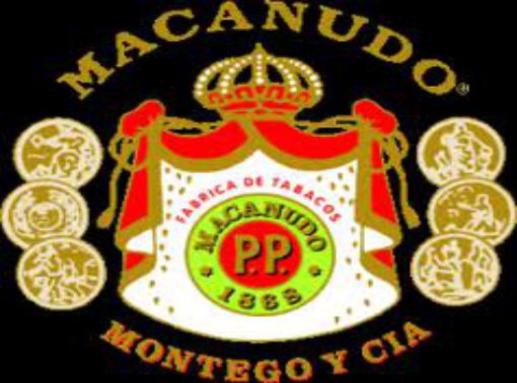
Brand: macanudo
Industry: Necessities